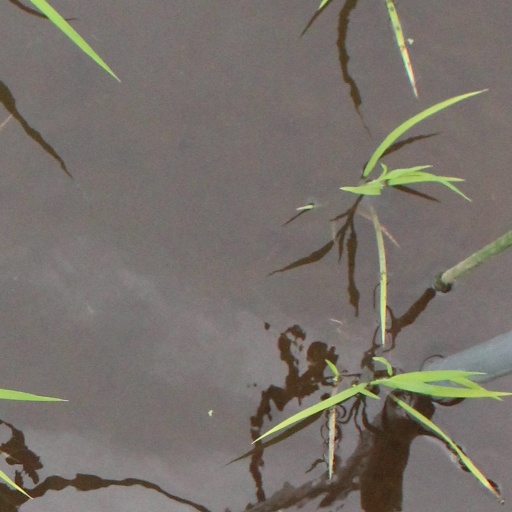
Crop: rice